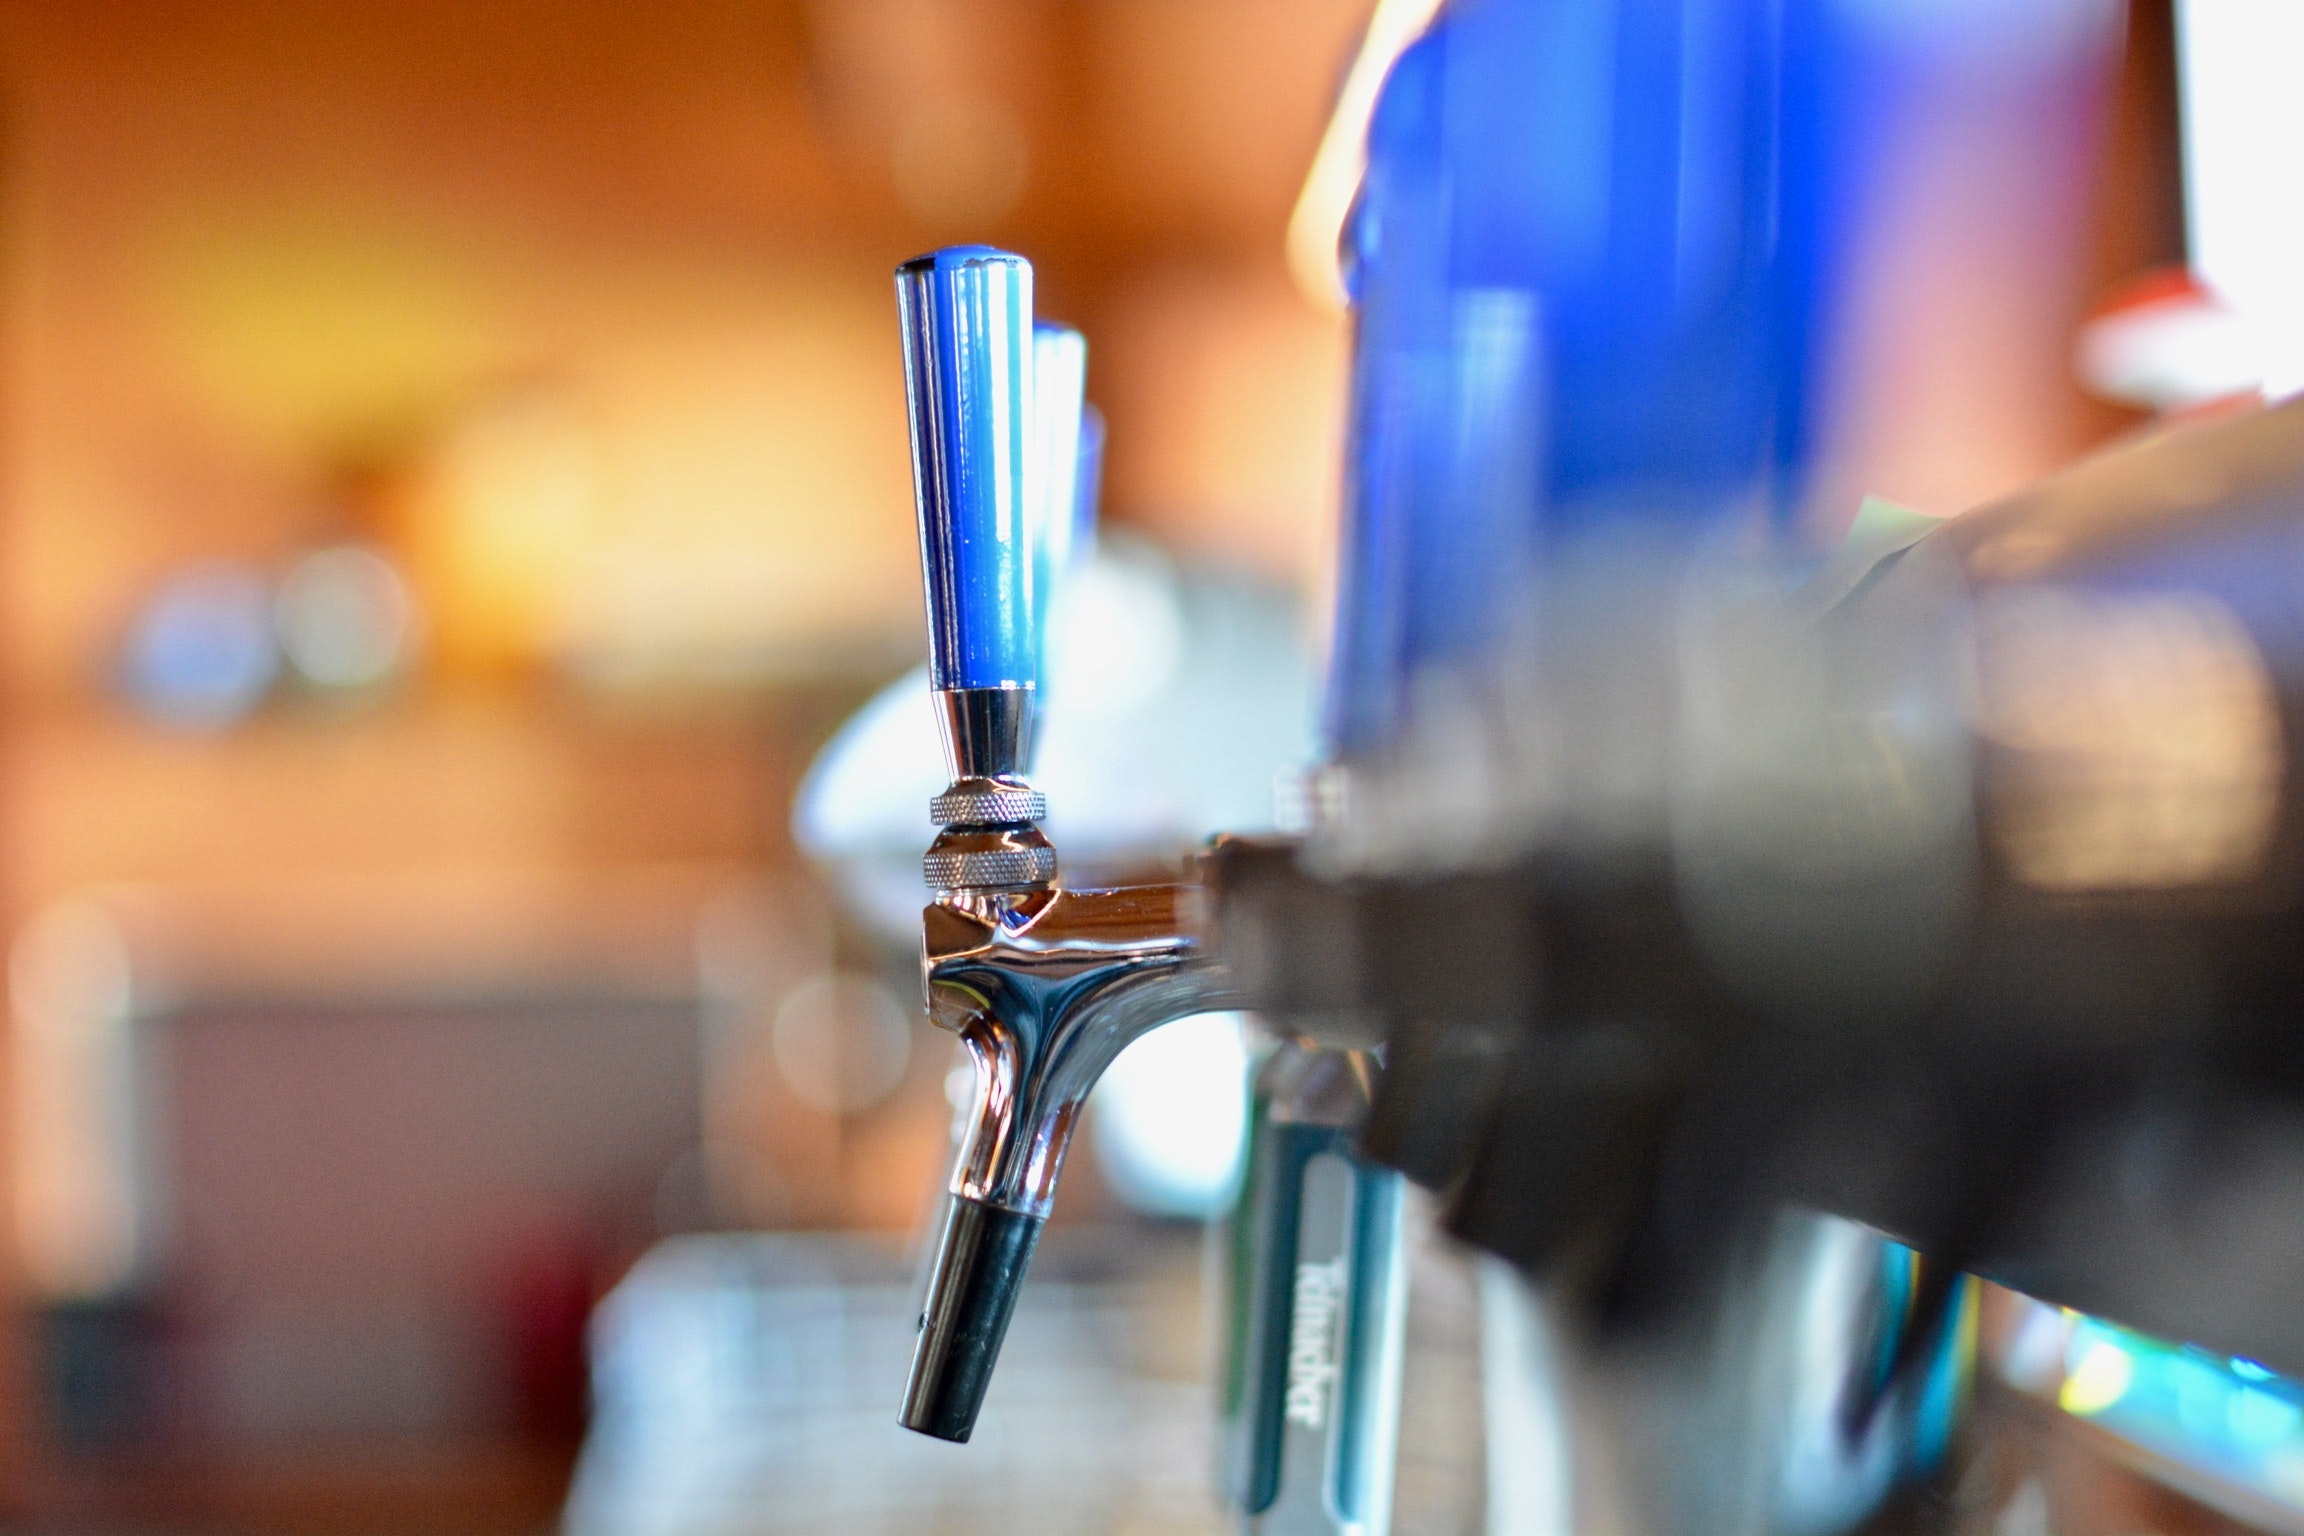
barware, water, beer tap, tap, drinkware